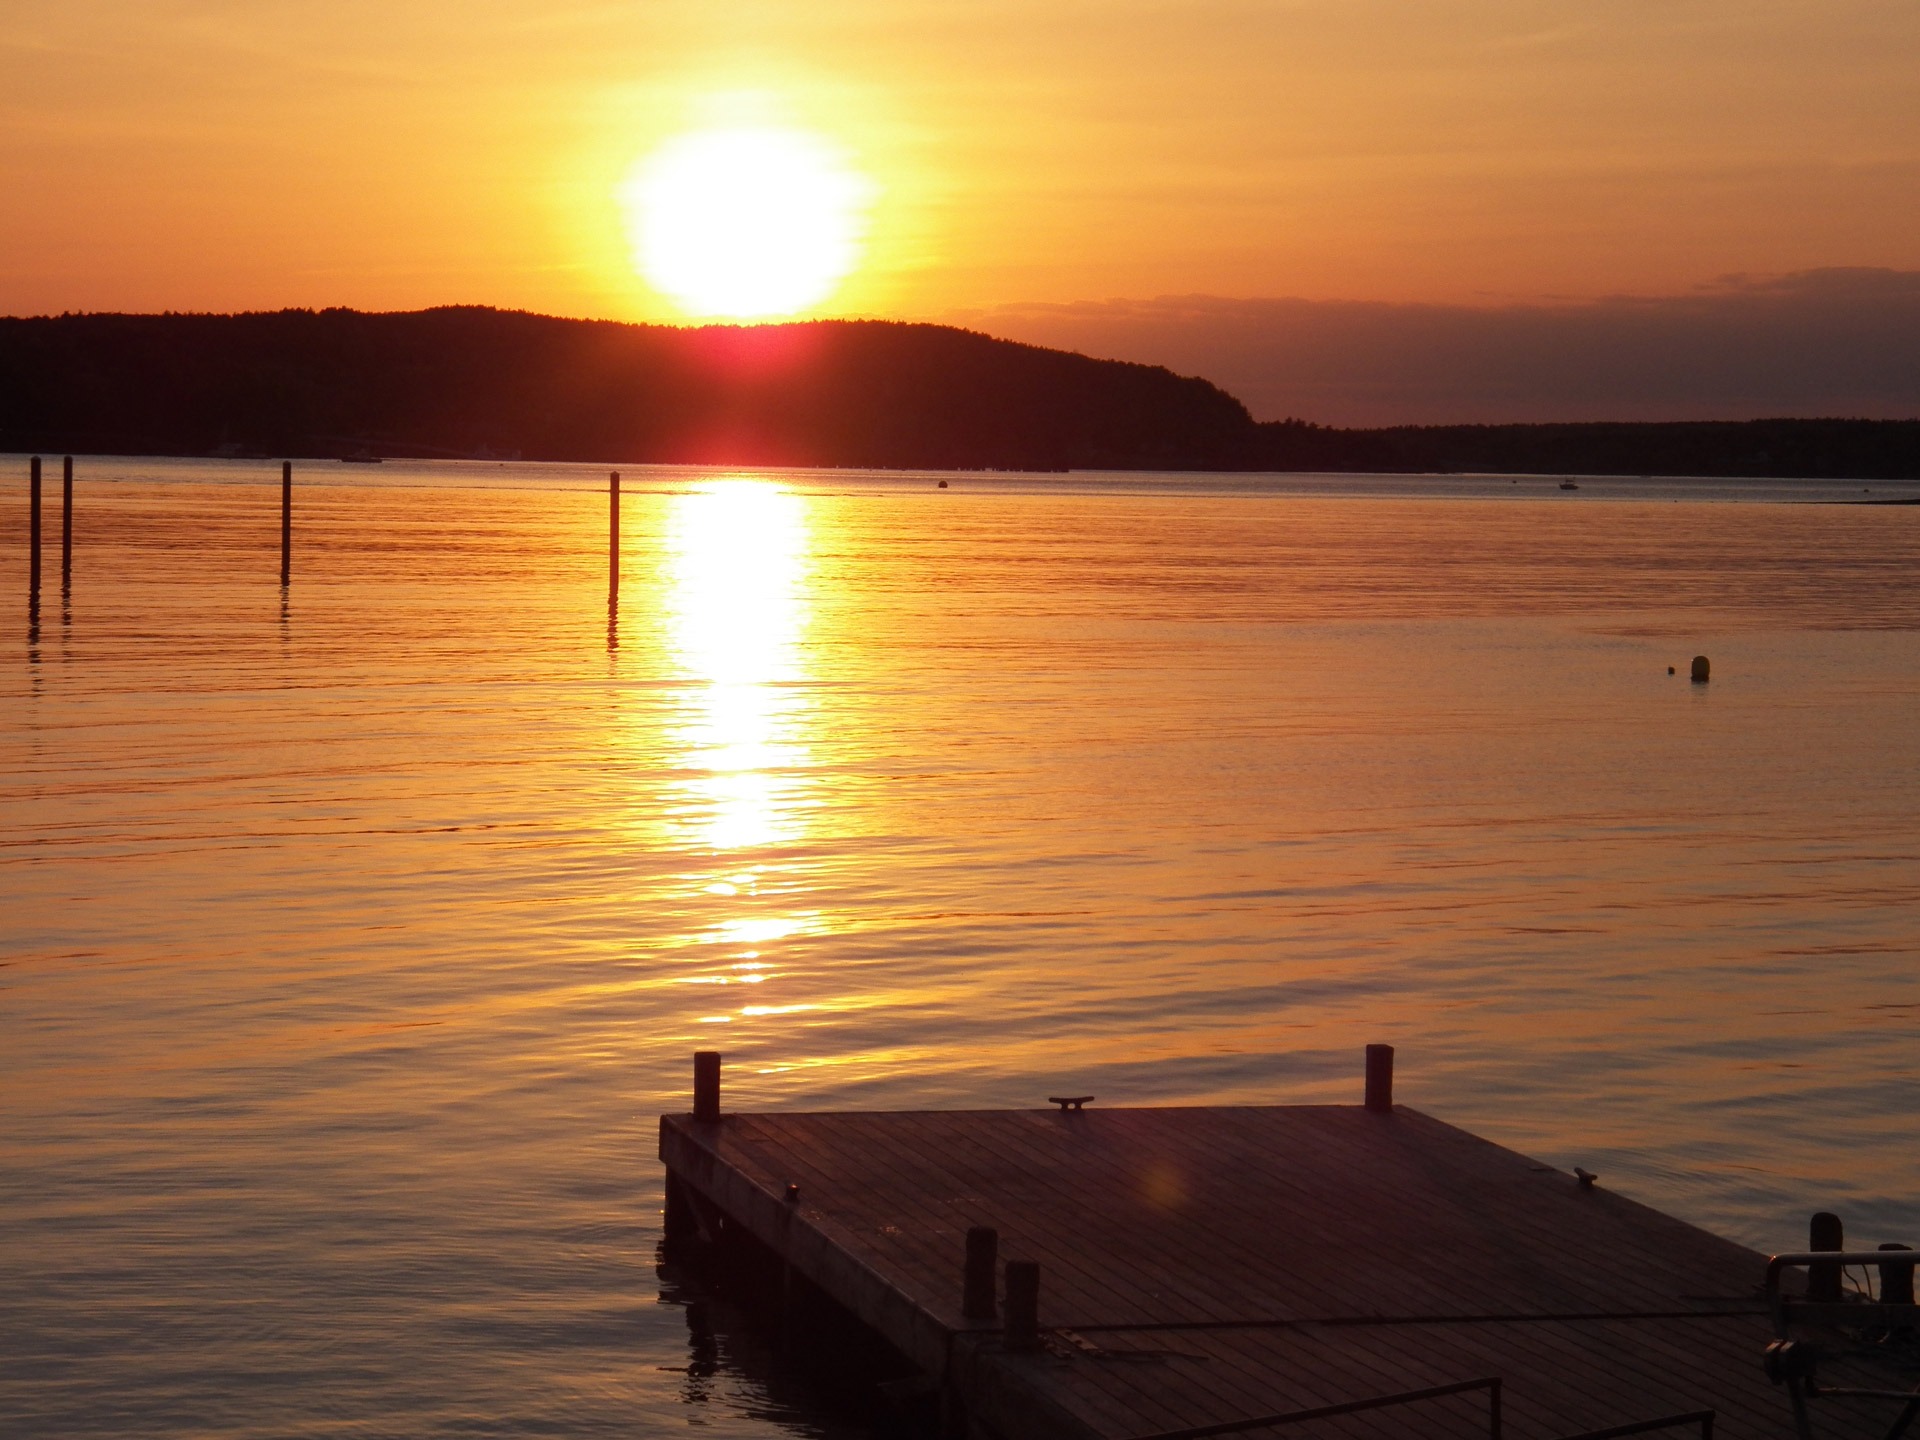
beach, sea, coast, nature, ocean, horizon, sky, sun, sunrise, sunset, sunlight, morning, dawn, pier, dusk, evening, reflection, bay, harbor, body of water, sunsets, afterglow